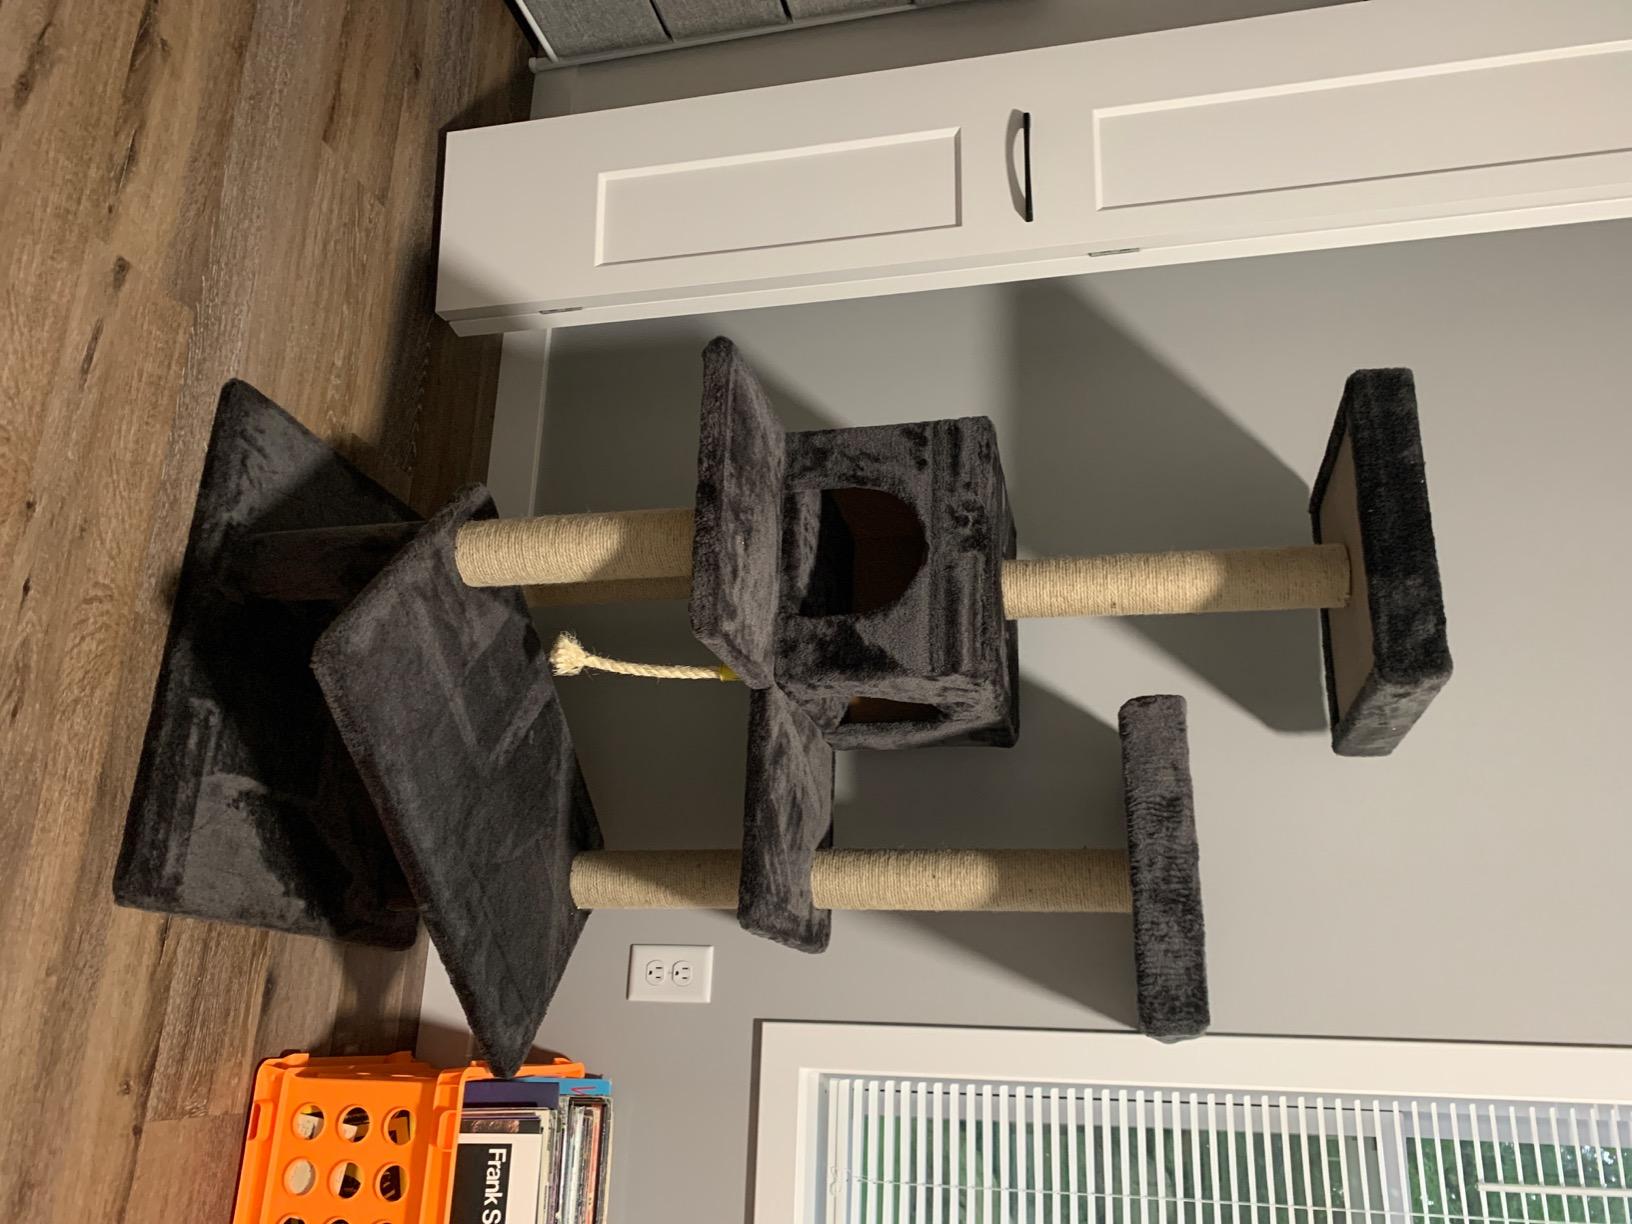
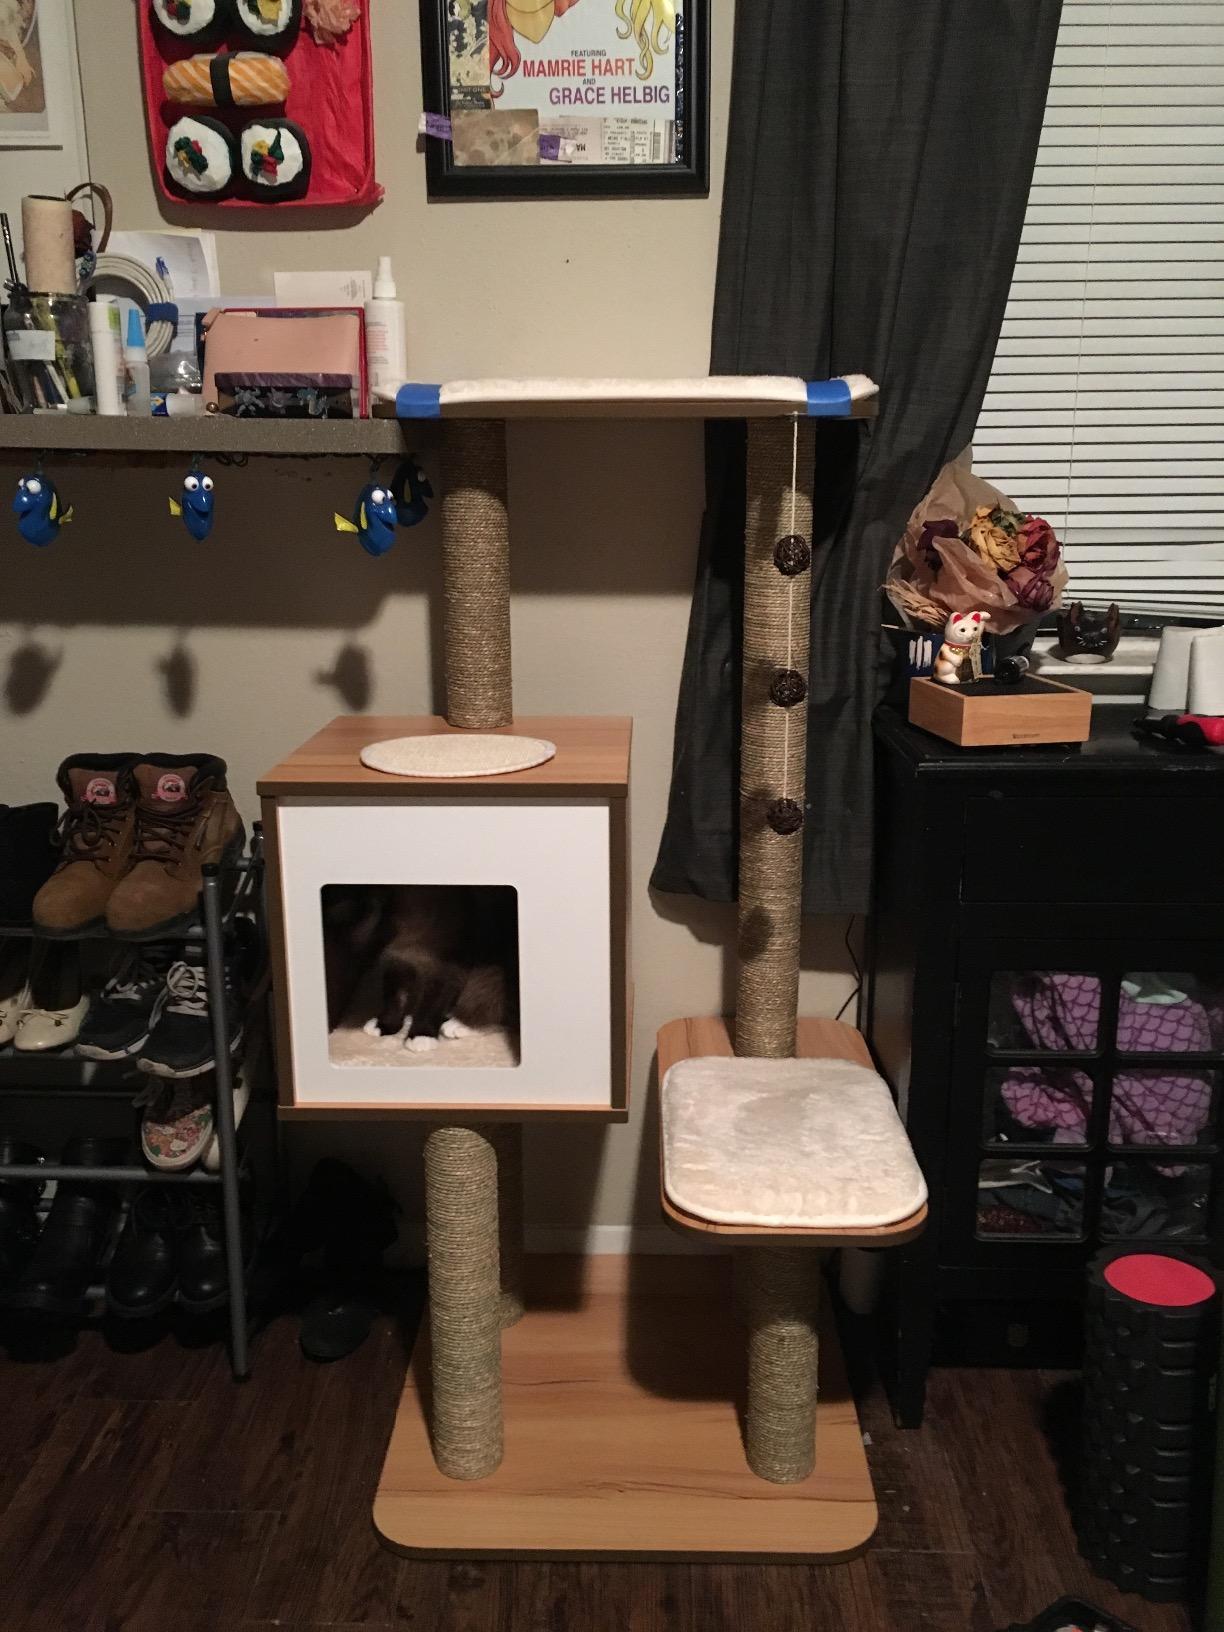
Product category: items_cat tree
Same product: no